Samuel Pickwick

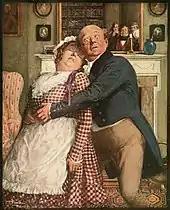
Mrs Bardell faints into the arms of Mr Pickwick - illustration by Frank Reynolds (1910)

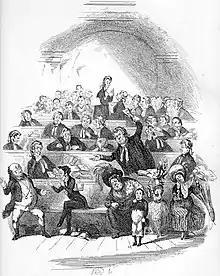
The Trial of Bardell v. Pickwick - illustration by Hablot Knight Browne (1867)

Another sub-plot in the novel is the romantic misunderstanding between Pickwick and his landlady Mrs Bardell that results in one of the most famous legal cases in English literature, the breach of promise to marry suit "Bardell v. Pickwick". When Pickwick discusses with Mrs Bardell his idea of taking a servant (Sam Weller), expressing the view that three may eat as cheaply as two, she mistakes this for a marriage proposal and accepting his 'offer', much to his dismay, faints into his arms, possibly deliberately, as his three friends Winkle, Snodgrass and Tupman walk through the door and witness the scene: